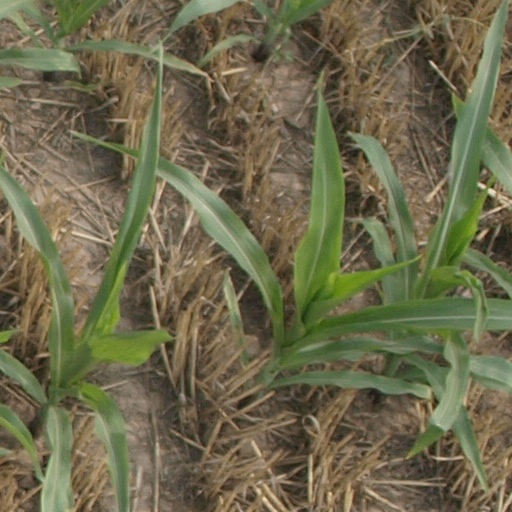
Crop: maize; corn